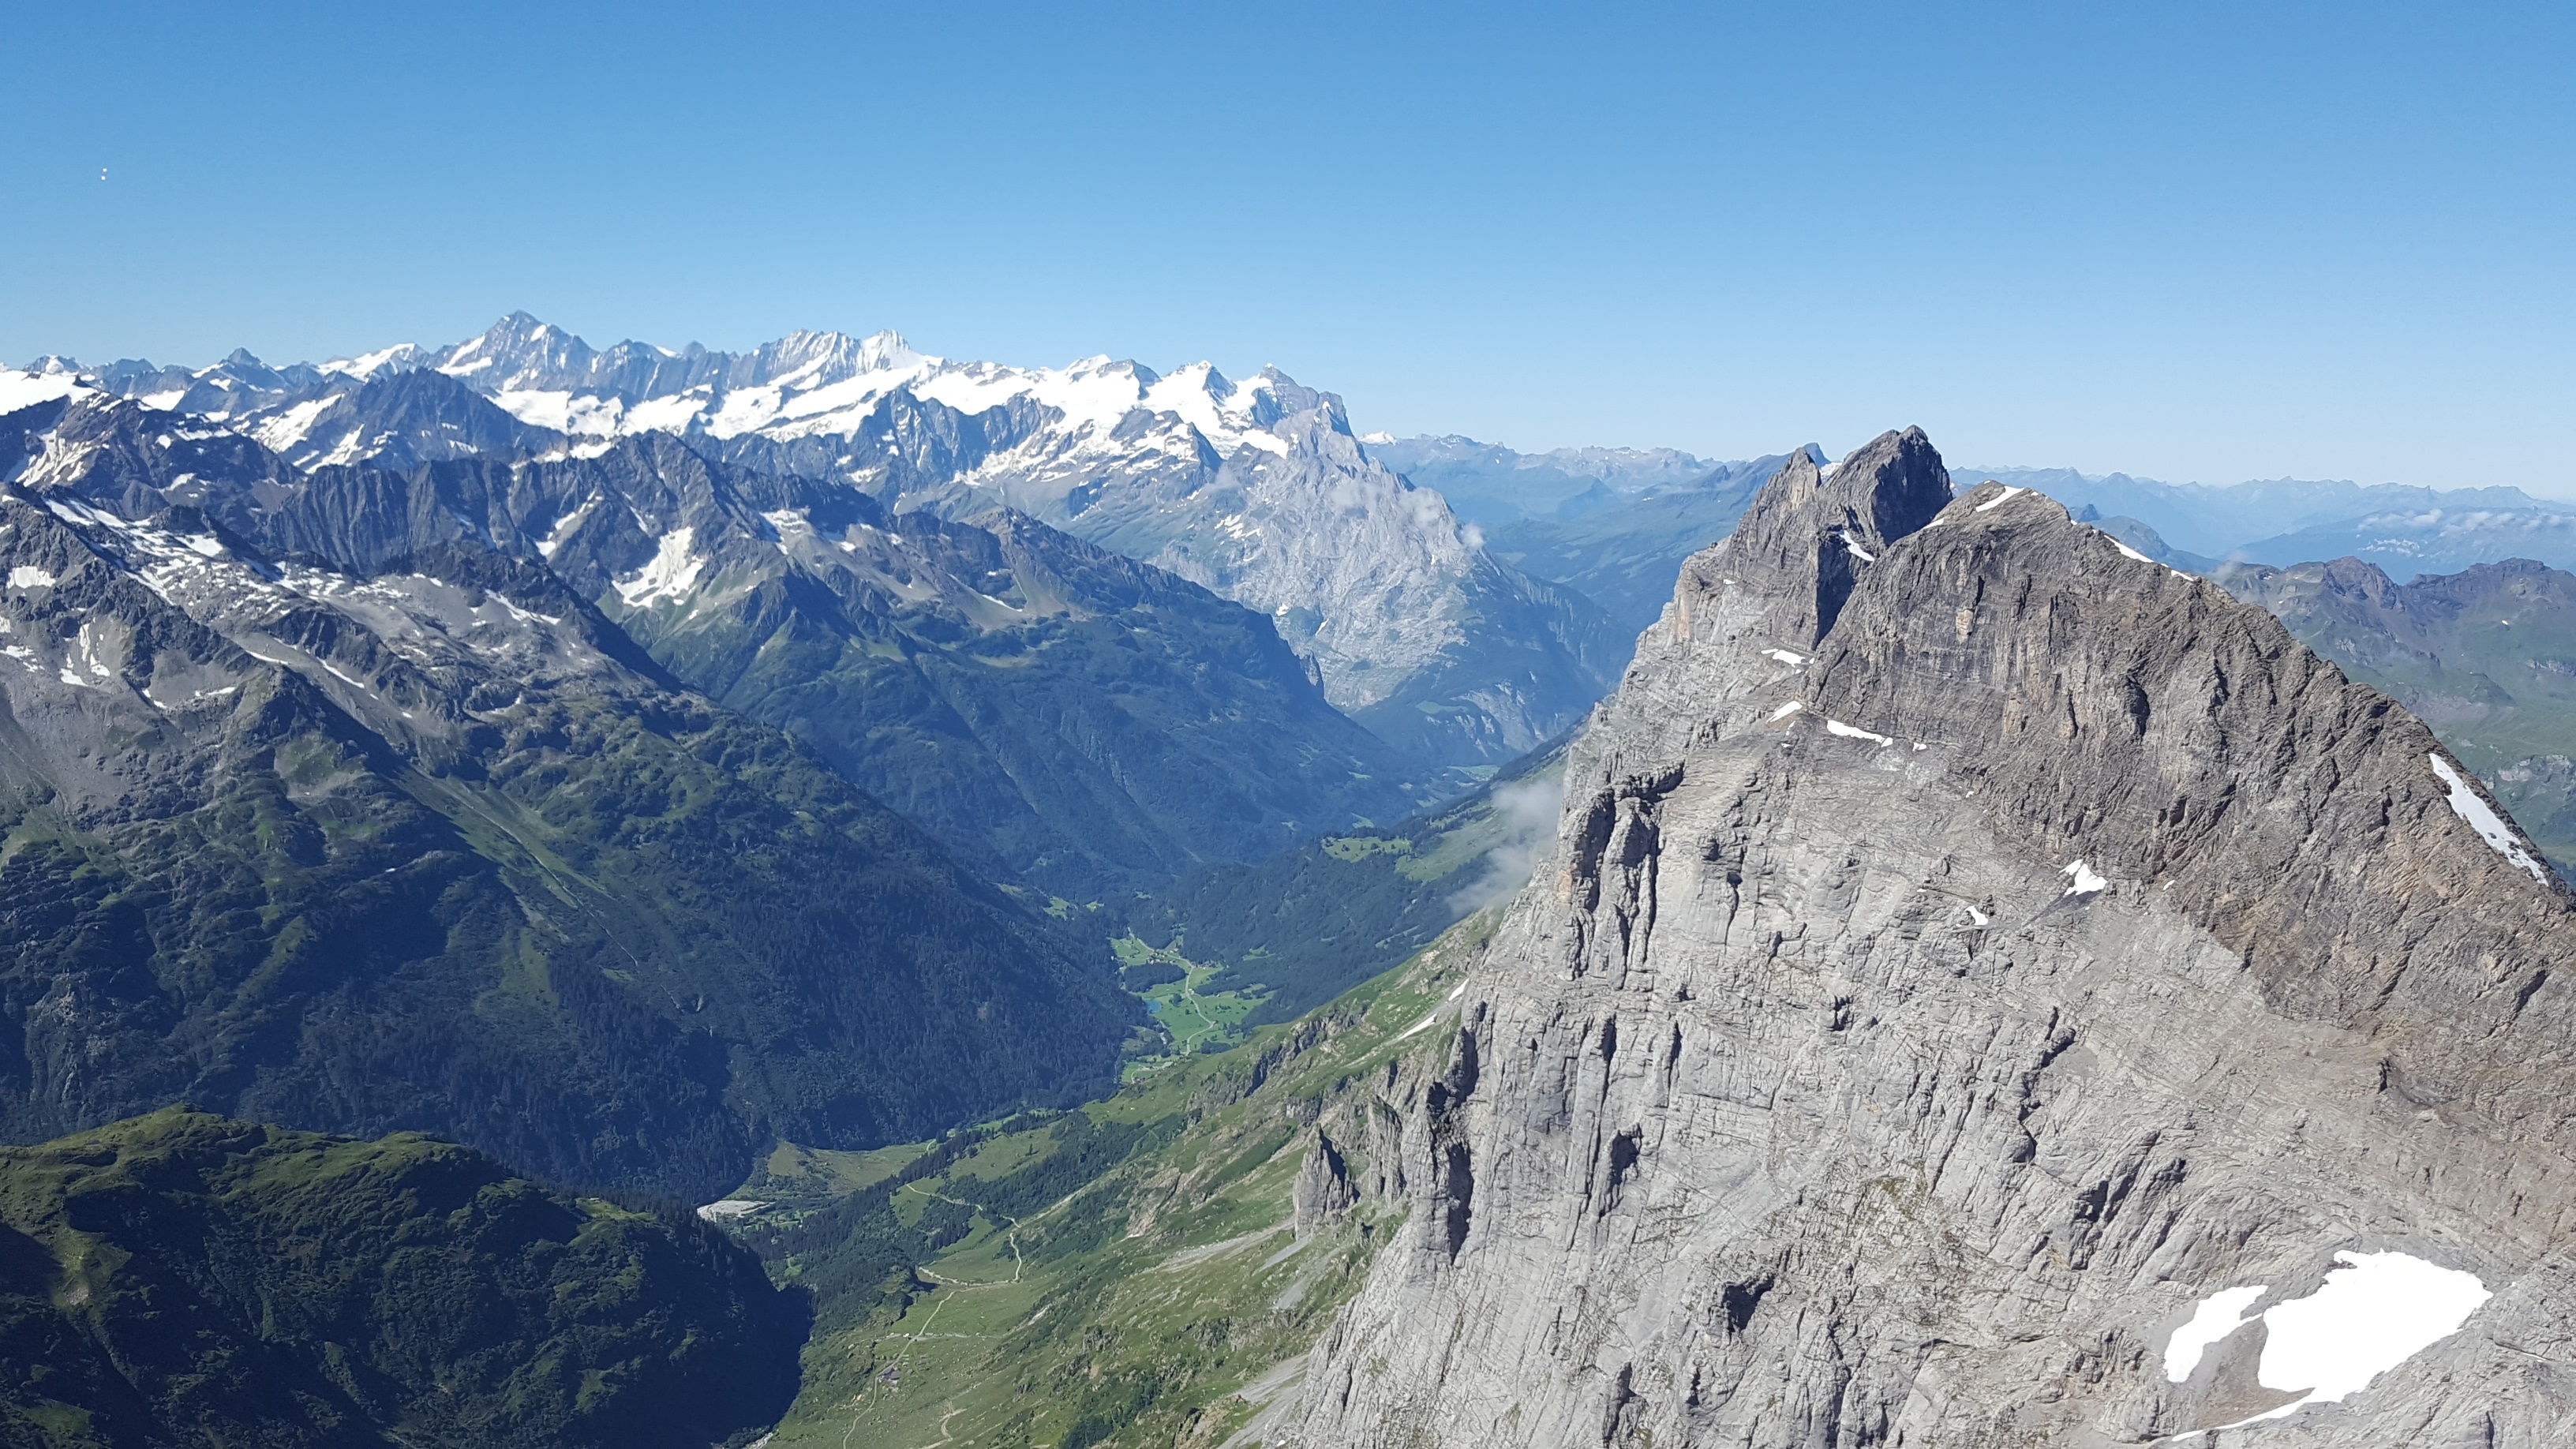
walking, mountain, hiking, adventure, valley, mountain range, ridge, summit, mountaineering, massif, sports, alps, backpacking, plateau, fell, cirque, landform, mountain pass, geographical feature, mountainous landforms, ar te